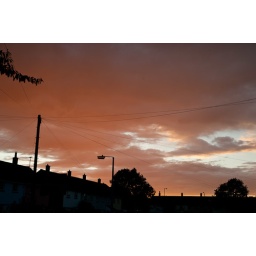
This was the sky in my street at around 8pm.